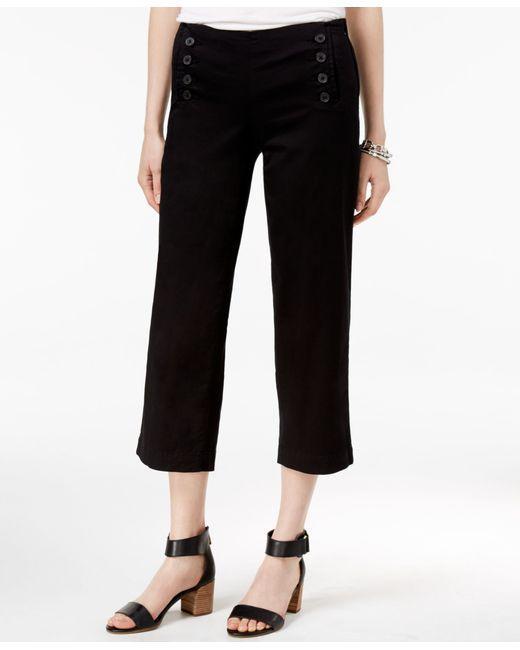
Gabardine Stoffhose, schwarz, mit Frontöffnung, seitlichen Knöpfen, tief geschnitten, kurz über den Knöcheln, ideal für die Arbeit im Büro